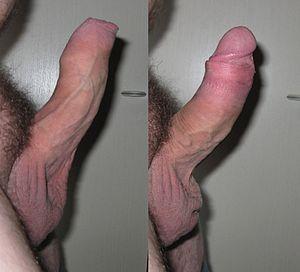
Le prépuce est le repli circulaire de peau mobile et coulissant qui couvre plus ou moins le gland du pénis à l’état de flaccidité, et qui se rétracte en érection. Son ablation, la circoncision, est une intervention chirurgicale qui concerne 30% de la population masculine ; hors cure de pathologies, elle est considérée par certains organismes médicaux soit comme une atteinte à l'intégrité physique soit comme un acte de prophylaxie. Il est l'homologue du capuchon du clitoris.